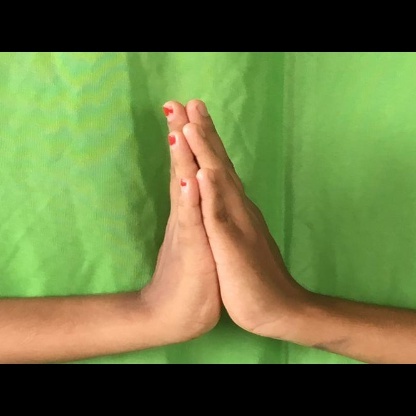
Mudra: Anjali